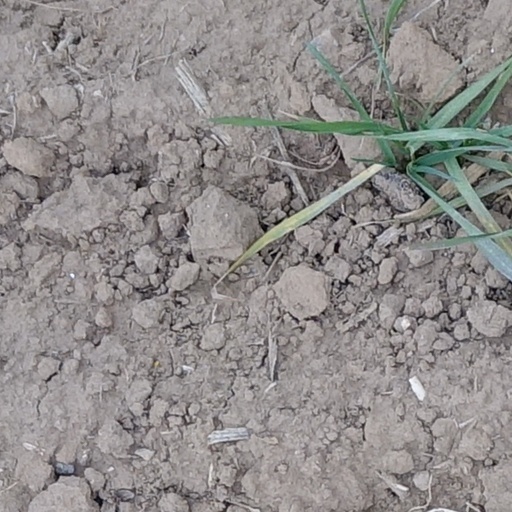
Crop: wheat